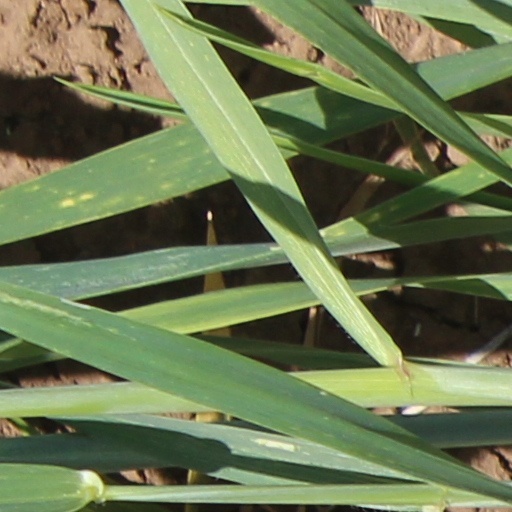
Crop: wheat